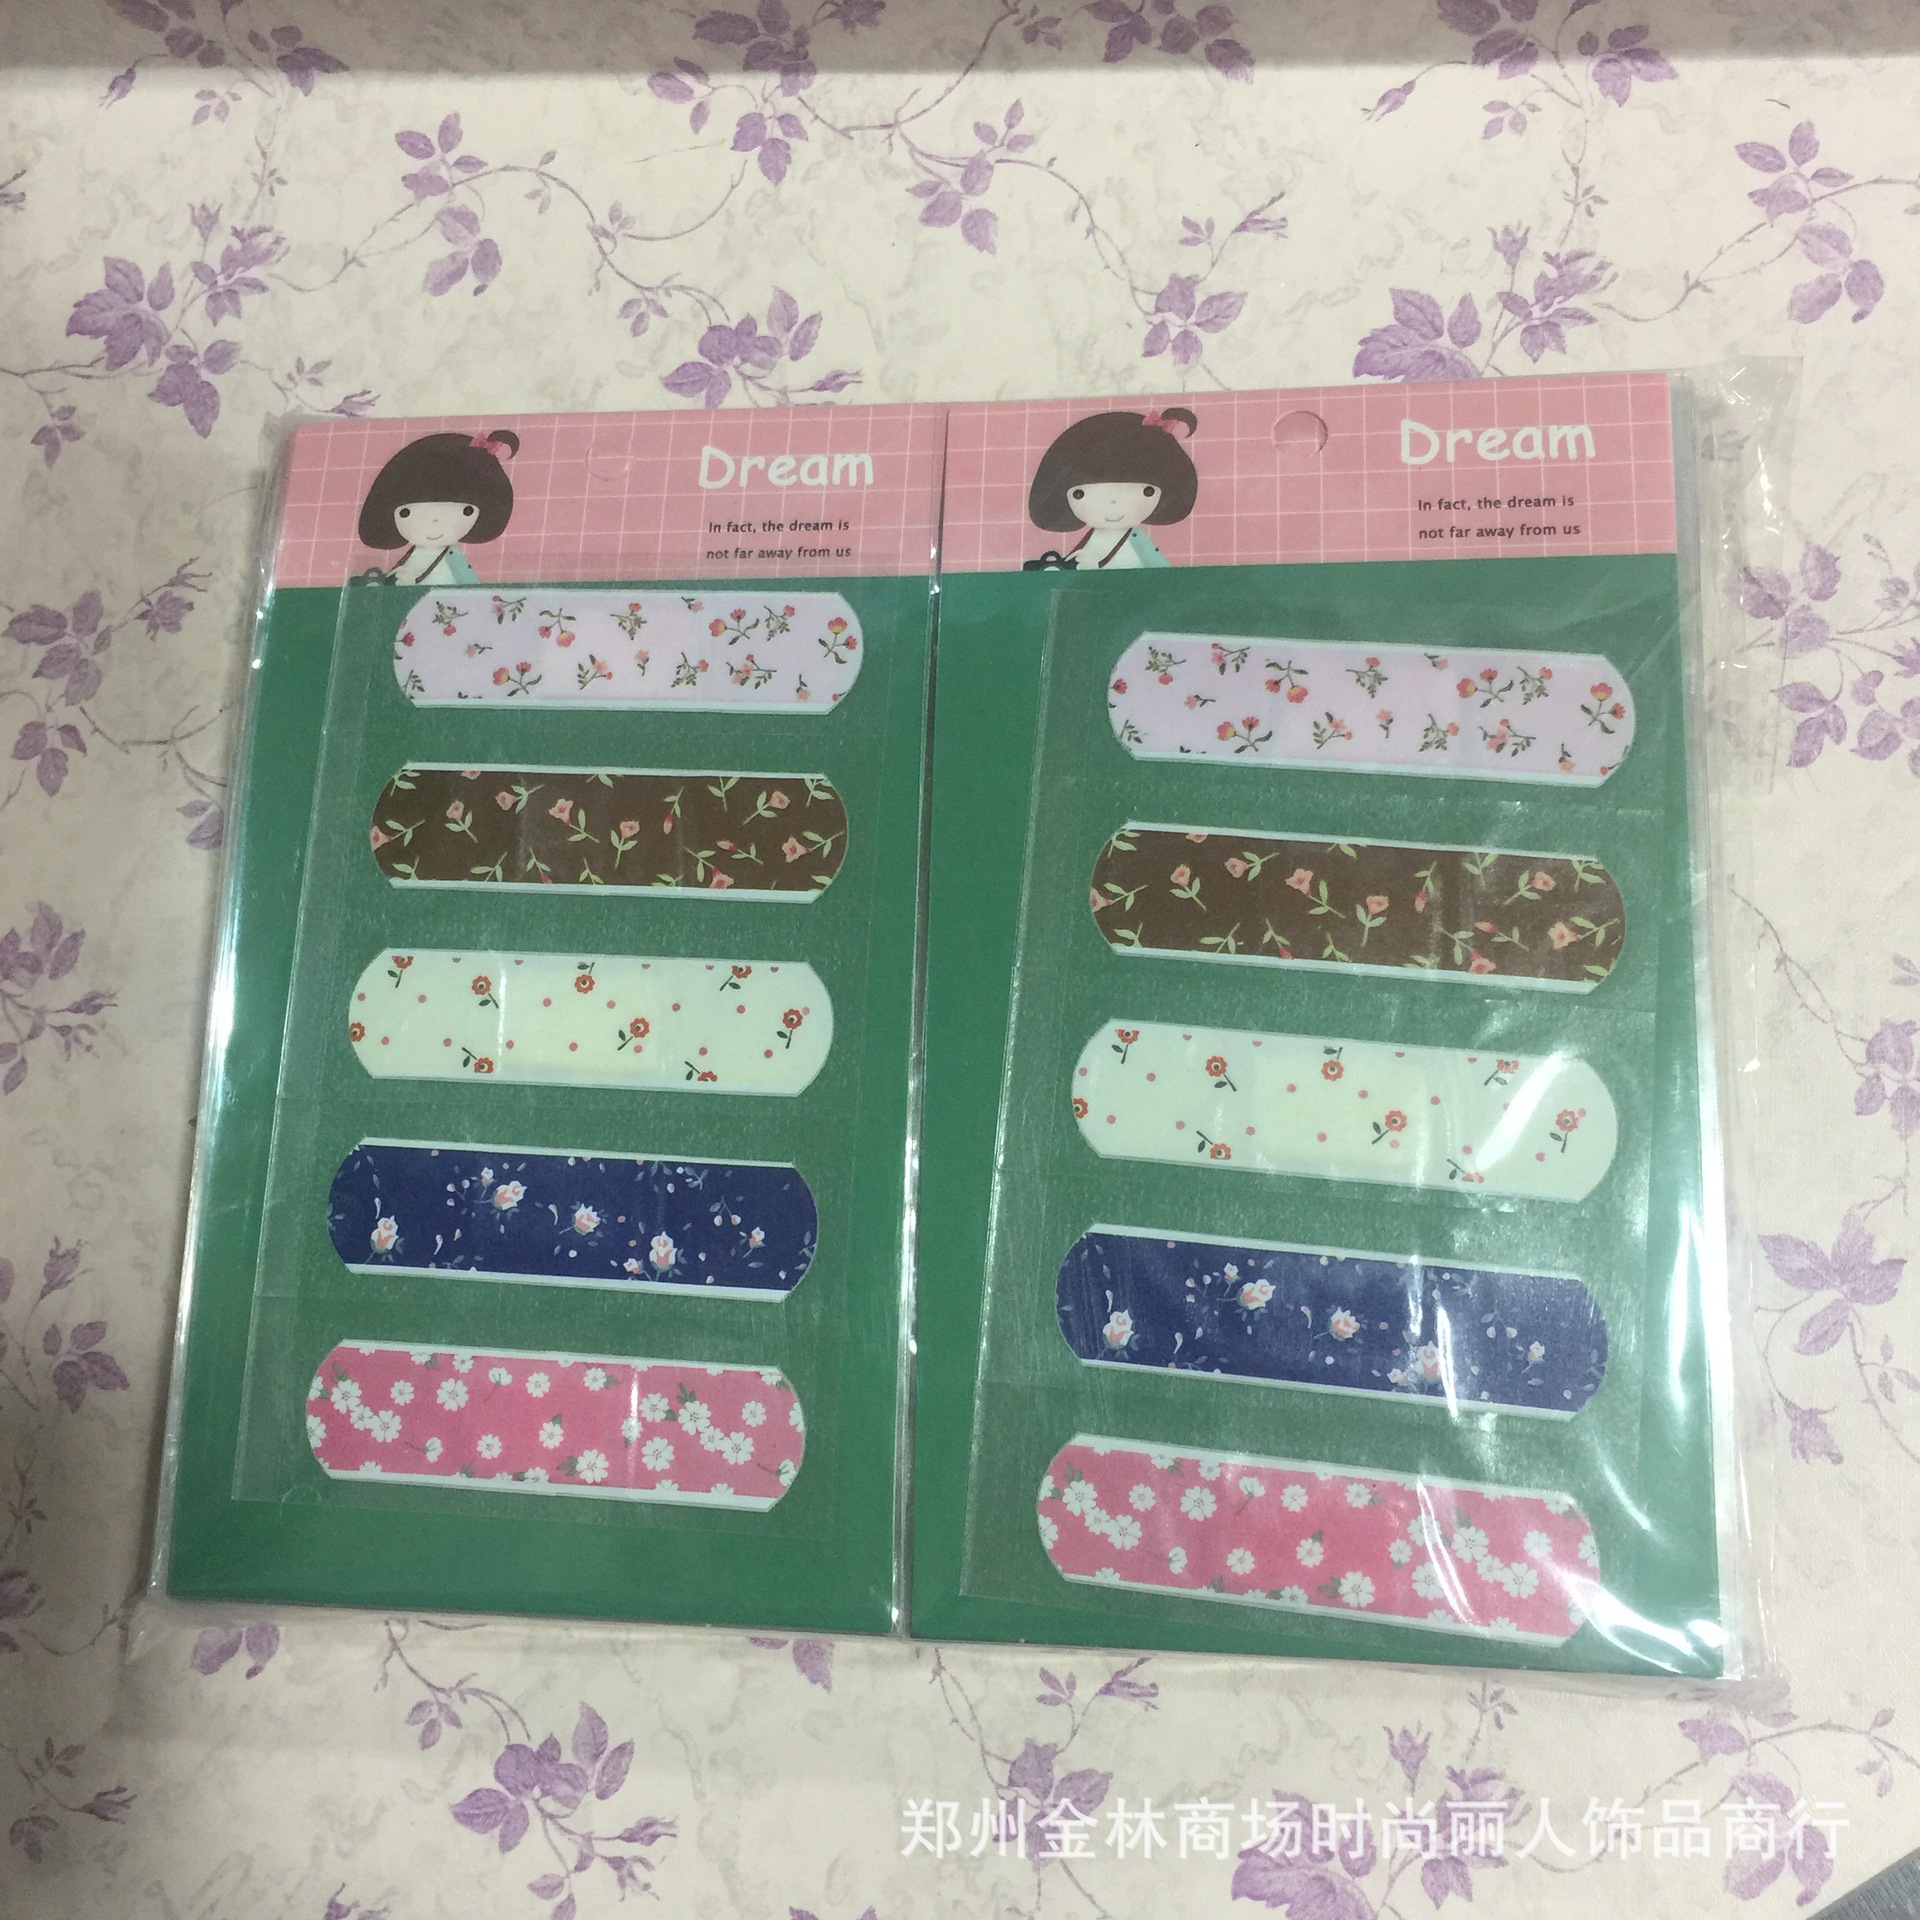
Label: trash